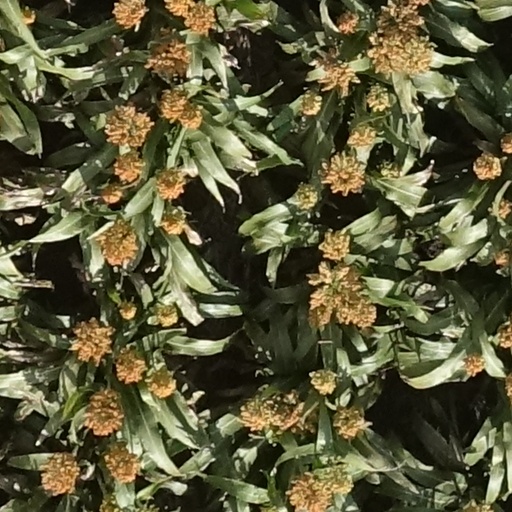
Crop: sorghum